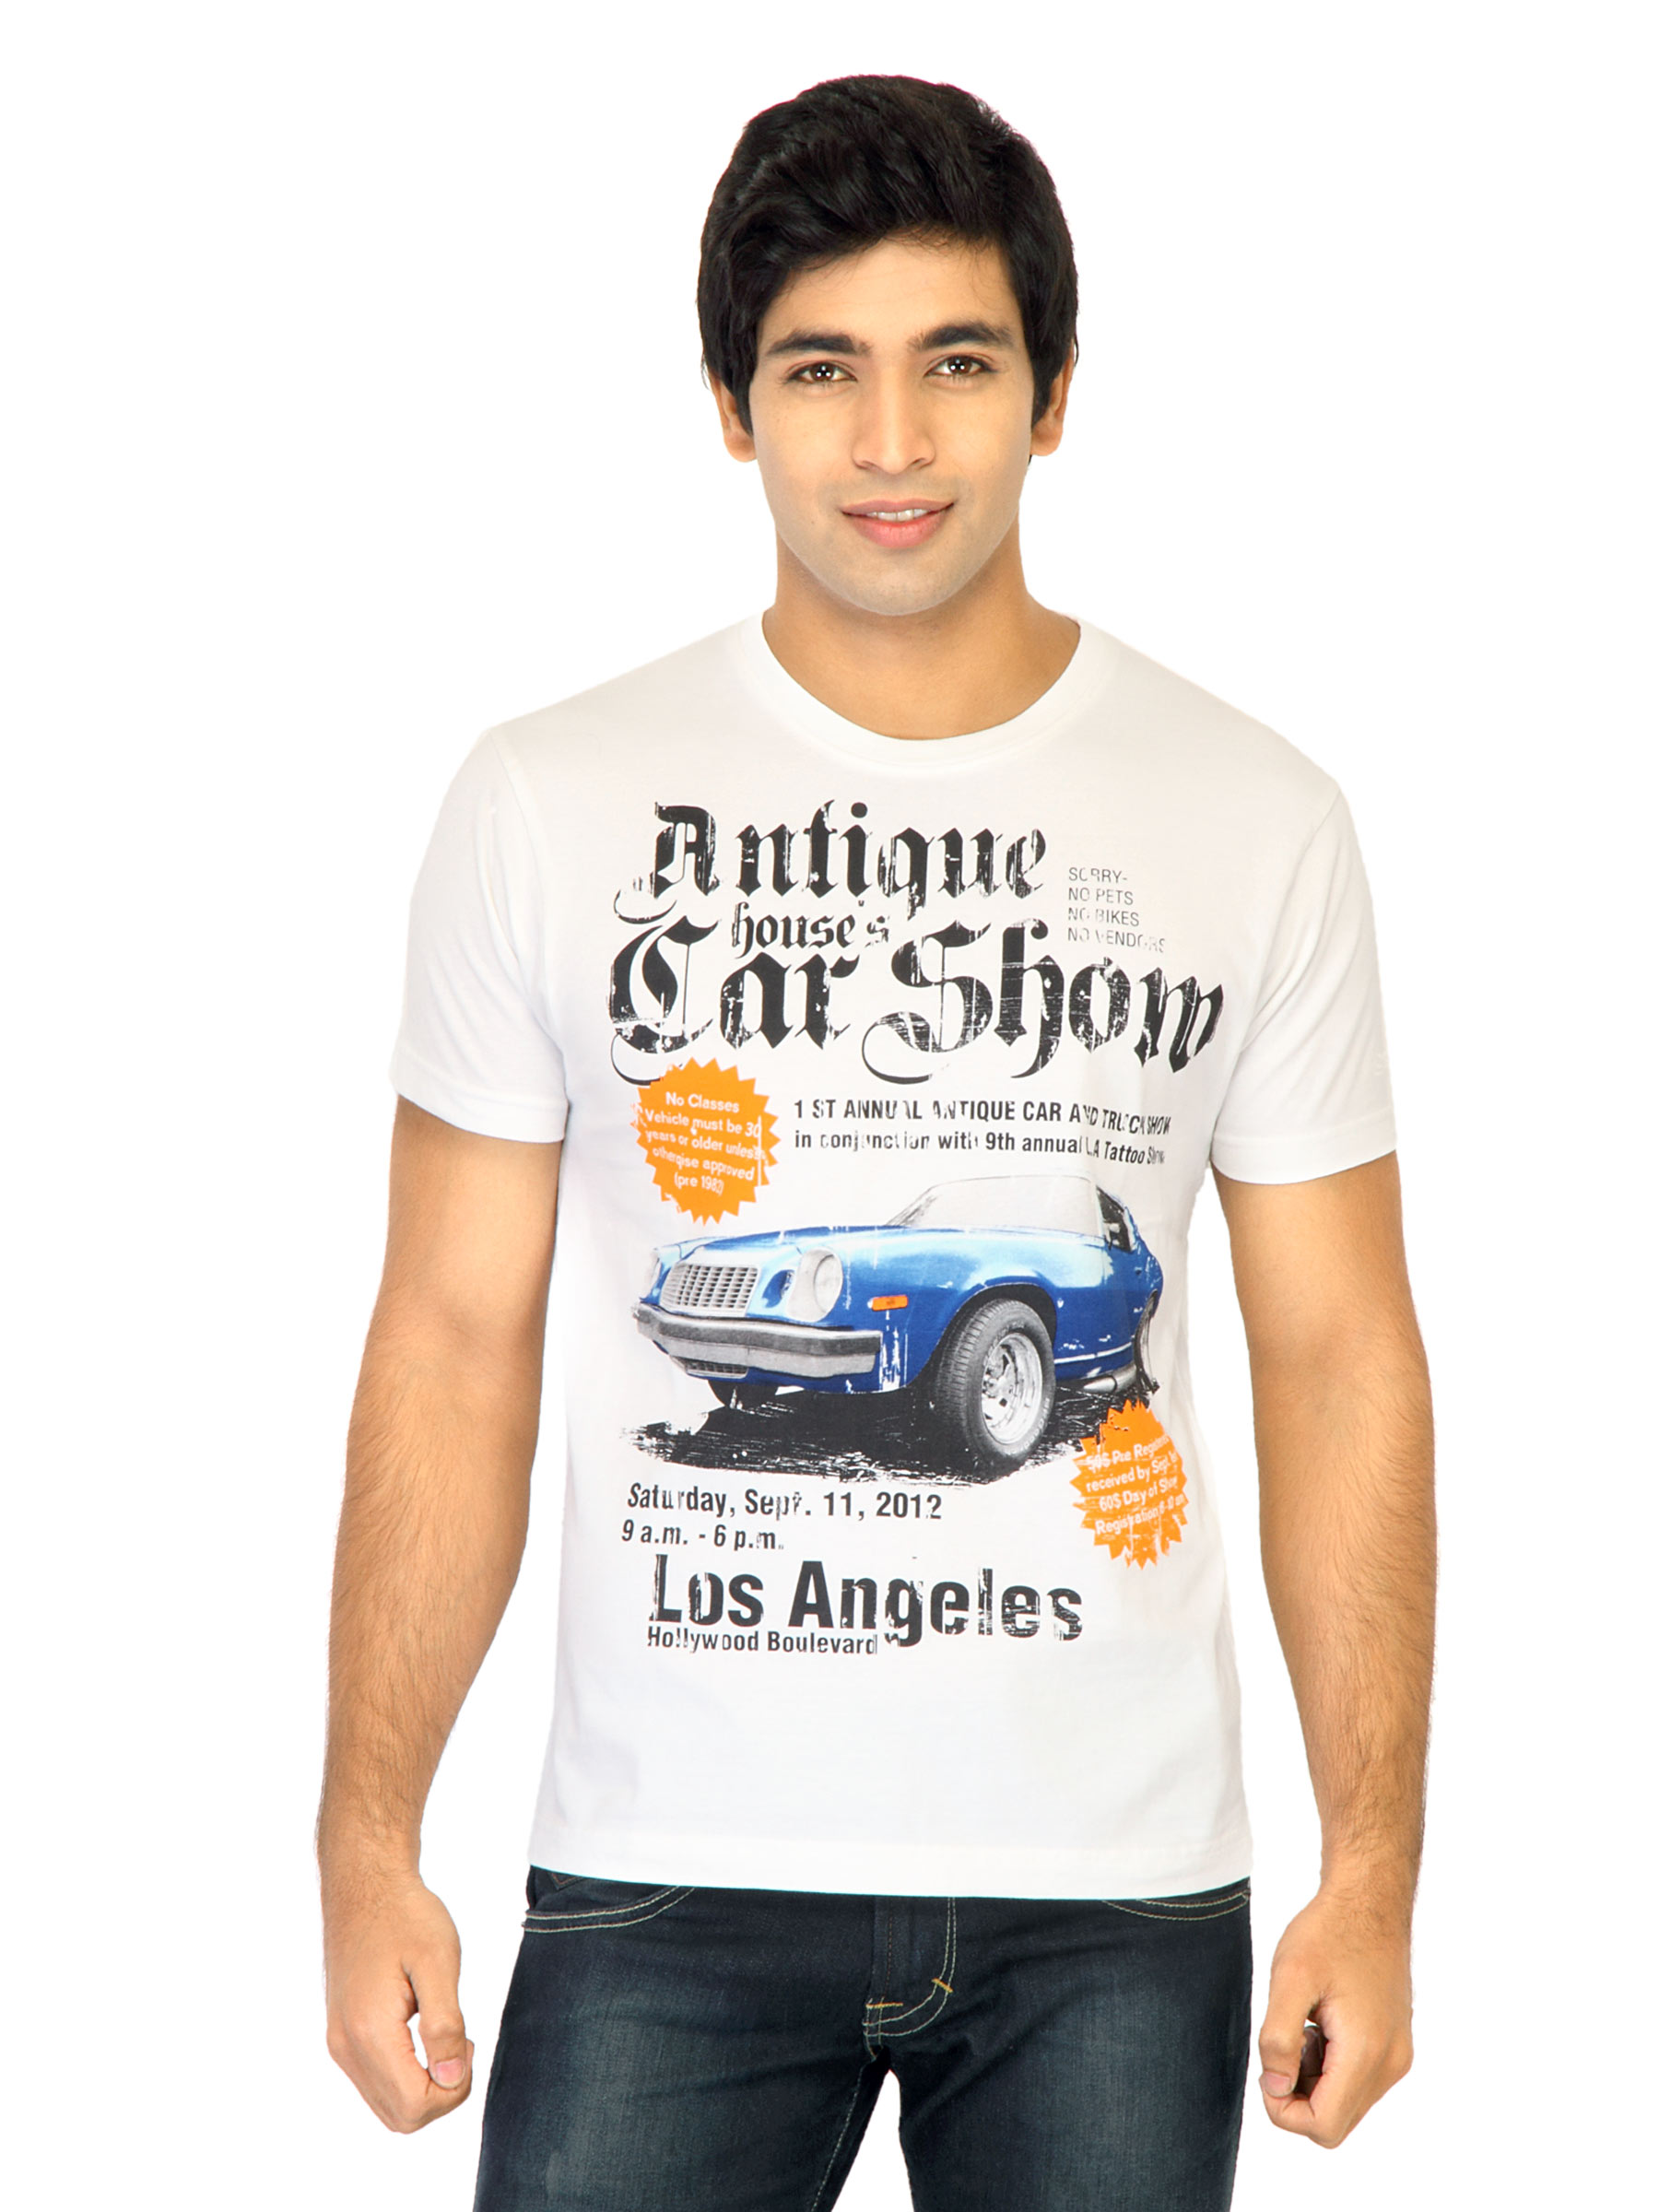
Flying Machine Men Printed White Tshirts
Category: Apparel / Topwear / Tshirts
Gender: Men
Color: White
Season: Fall 2011
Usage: Casual